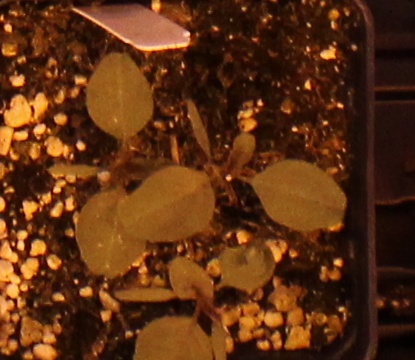
Label: Redroot Pigweed